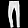
Label: Trouser